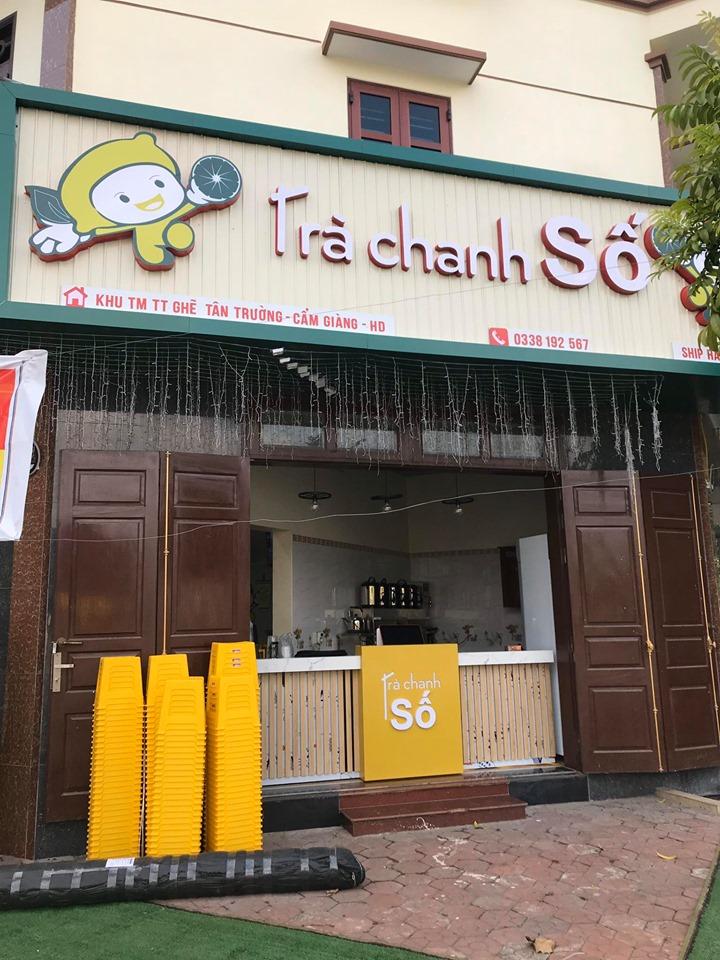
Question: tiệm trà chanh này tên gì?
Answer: tên số